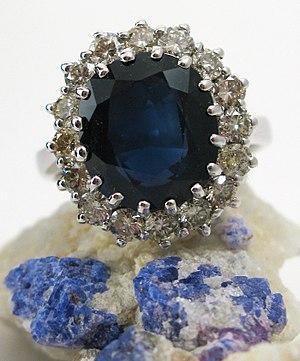
Tout au long de son histoire, le Sri Lanka a été reconnu pour être une terre riche en gemmes. La reine de Saba aurait reçu, du roi Salomon, un grand rubis en provenance de Ceylan. Marco Polo a écrit que du sous-sol de Ceylan de magnifiques gemmes notamment des saphirs bleus seraient extraits. D'autres pierres précieuses et quartz, comme le rubis rouge, l'œil de tigre, les alexandrites, les tourmalines, les zircons, les grenats, l’améthyste et la topaze, font la réputation de l'île.